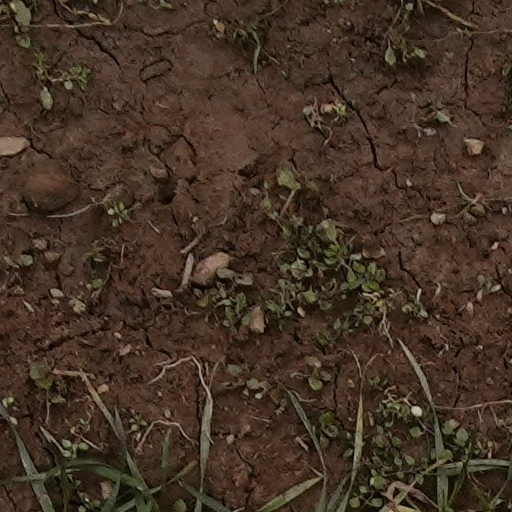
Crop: wheat